Coast guard

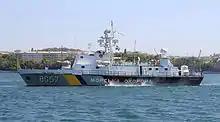
Stenka-class patrol boat BG57 "Mykolaiv"

The Swedish Coast Guard is a Swedish civilian government agency with combination of police tasks, border control, maritime rescue and environmental control. Coast Guard officers carries the same equipment to regular Swedish police officers.